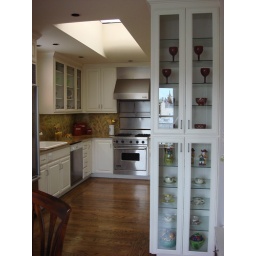
View of kitchen from dining room including glass shelves in dining room